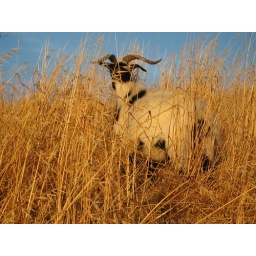
goat in the tall grass